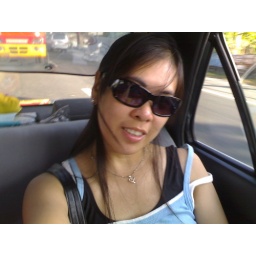
in car going home